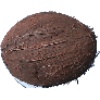
Label: Cocos 1